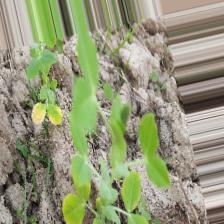
Label: Ascochyta blight